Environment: real
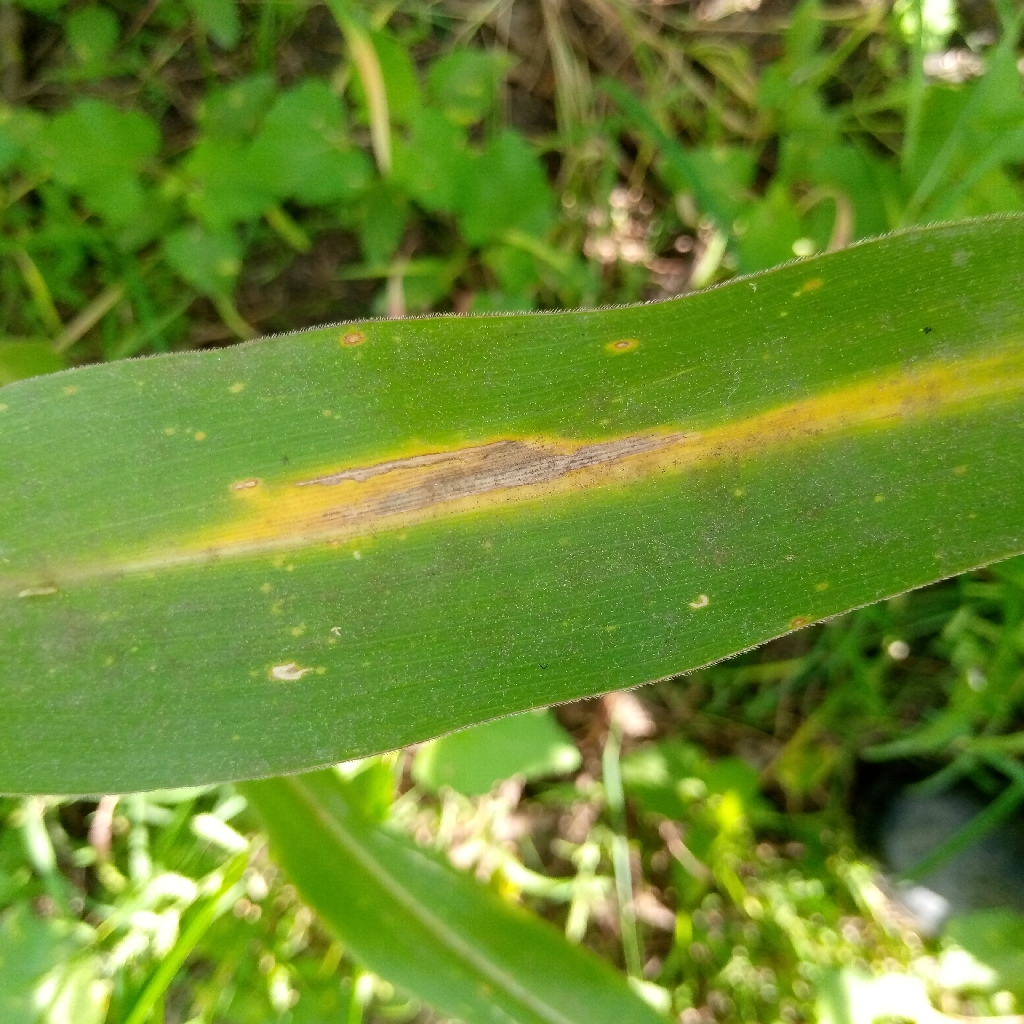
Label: northern_corn_leaf_blight